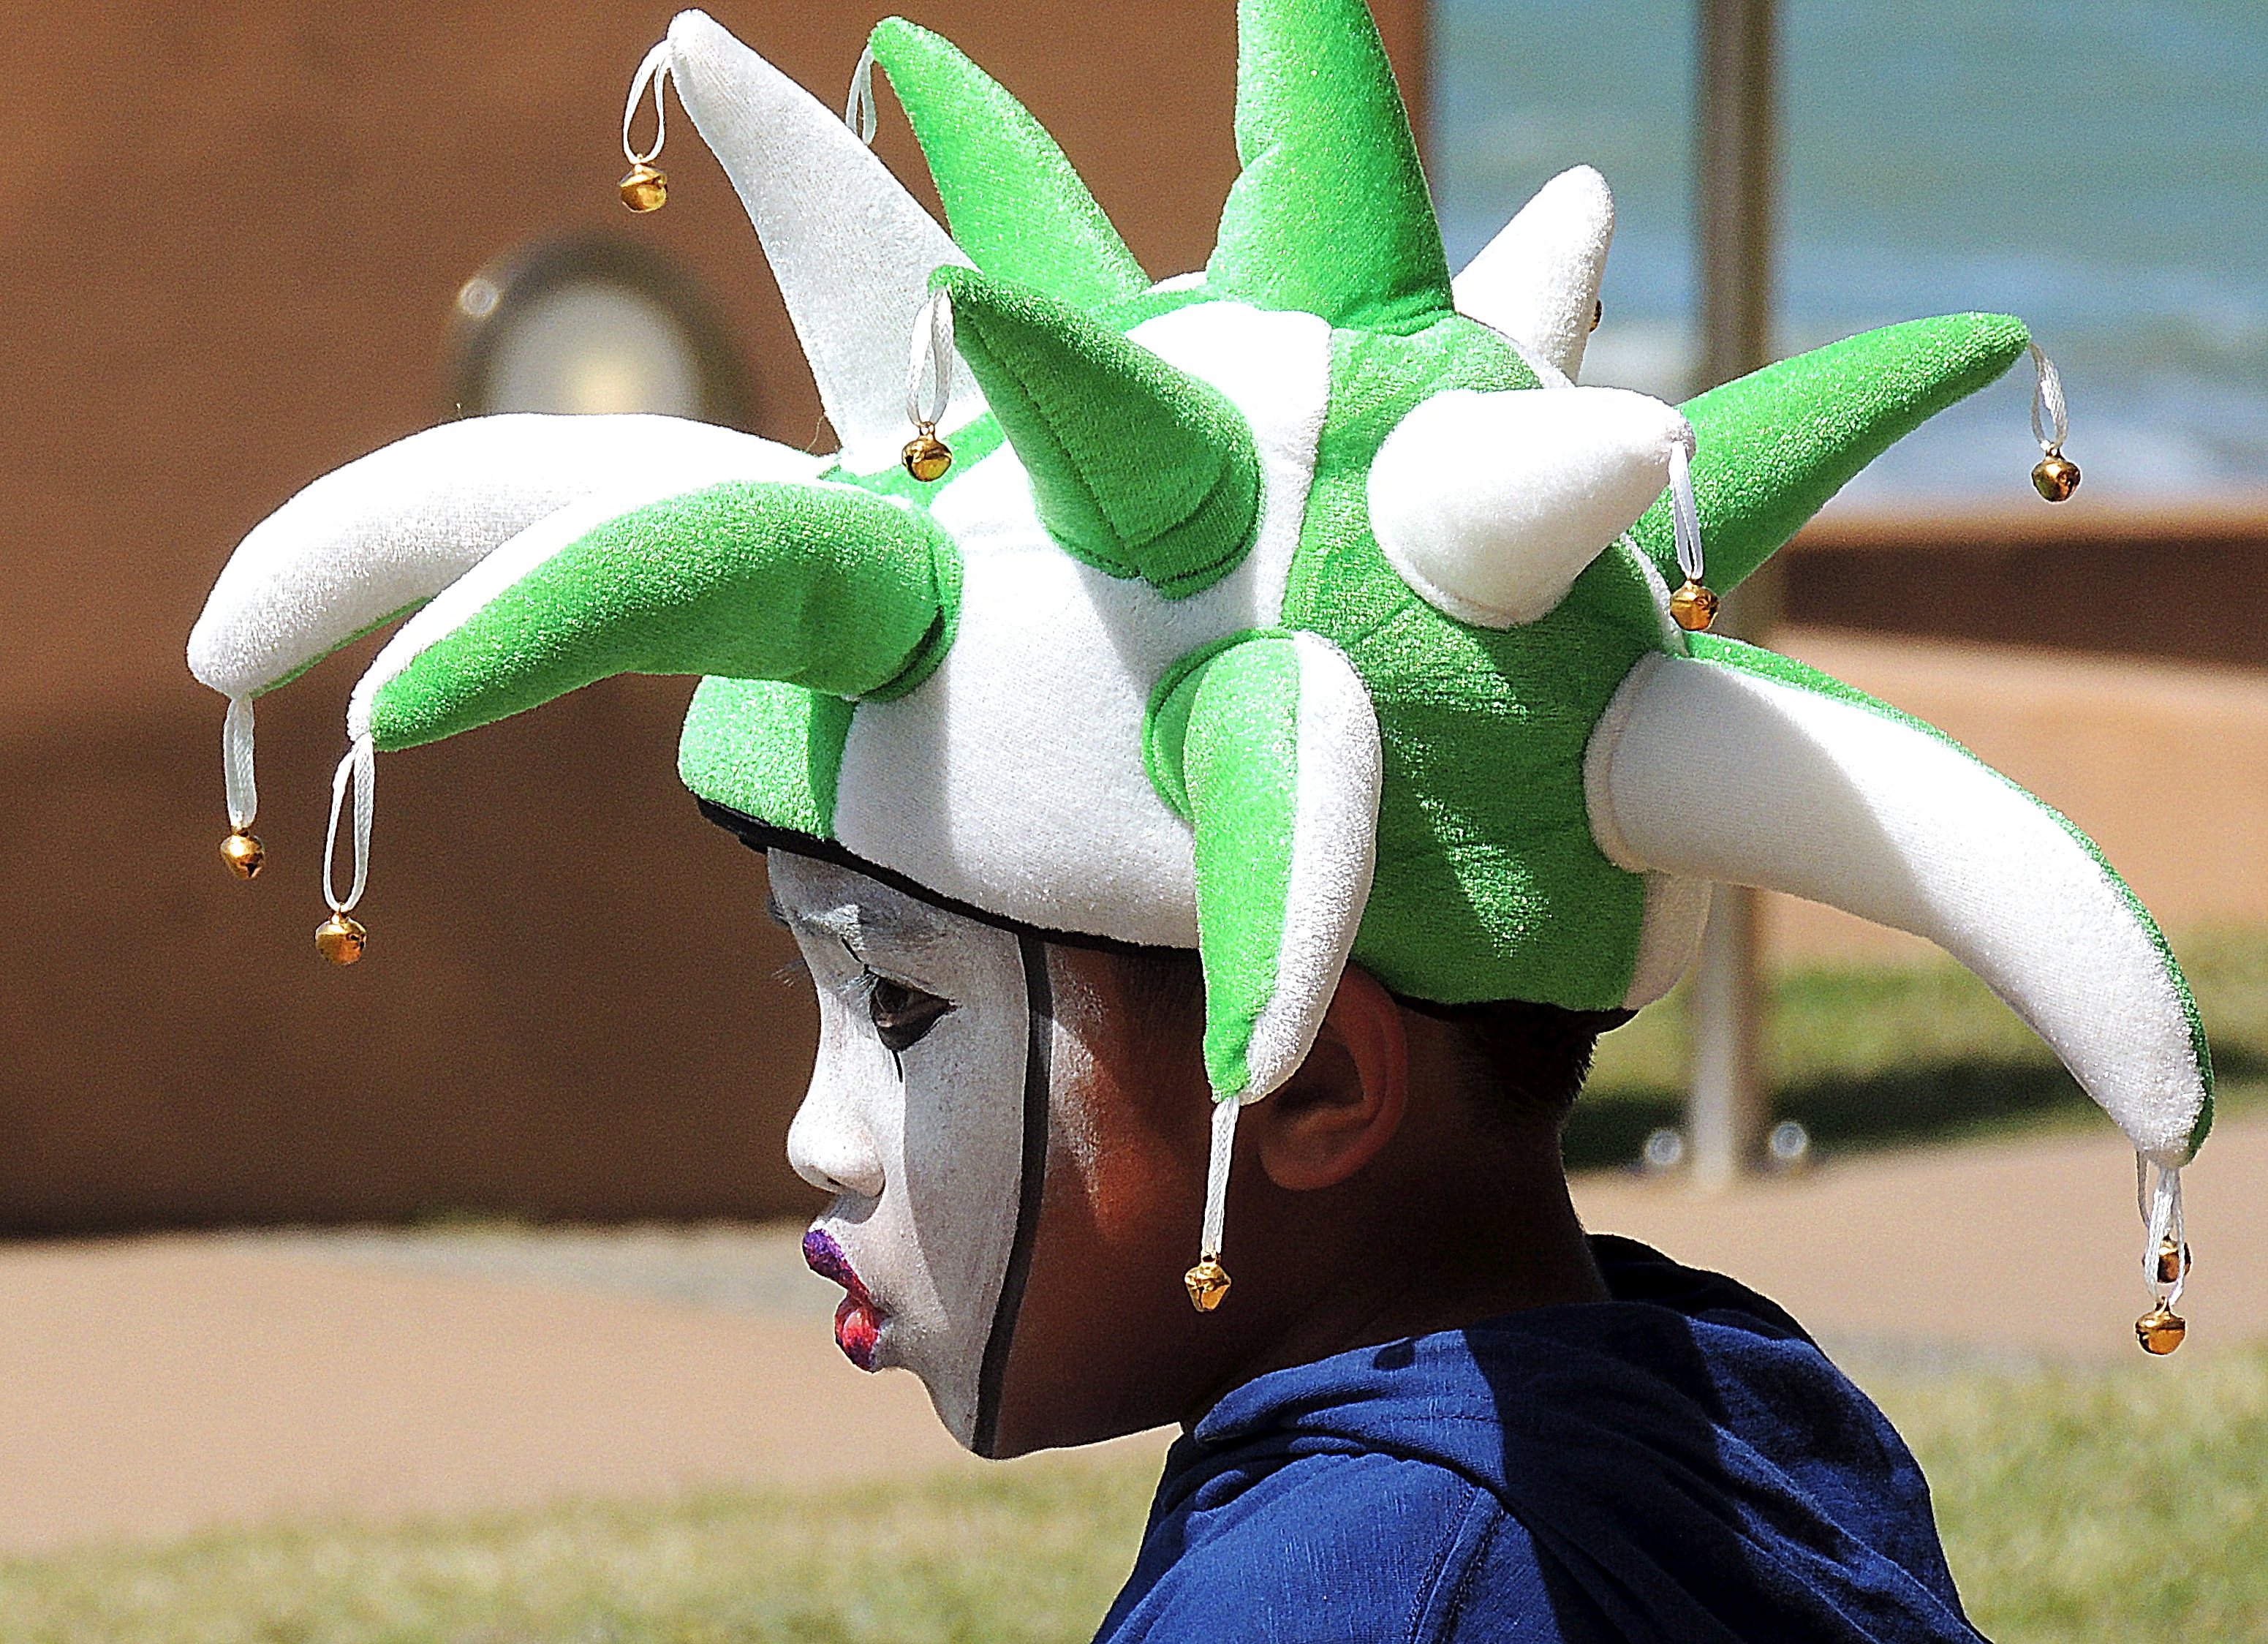
flower, boy, young, green, carnival, paint, hat, toy, make up, textile, colour, face, festival, fun, plush, joker, costume, stuffed toy, jester